William Paulet Carey

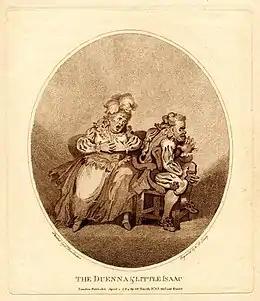
Engraving of 1784 of a scene from "The Duenna" by William Paulet Carey, with Jane Green and John Quick

In 1806 Carey wrote a pamphlet in defence of the Princess of Wales; in 1820 he published two other pamphlets, "The Conspiracies of 1806 and 1813 against the Princess of Wales linked with the atrocious conspiracies of 1820 against the Queen of England", and "The Present Plot showed by the Past". In 1834 he contributed to "The Analyst", a Birmingham quarterly journal. He wrote also: